Anthony Veneziano

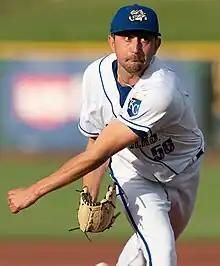
Veneziano with the Omaha Storm Chasers in 2023

Anthony James Veneziano (born September 1, 1997) is an American professional baseball pitcher for the Miami Marlins of Major League Baseball (MLB). He has previously played in MLB for the Kansas City Royals.